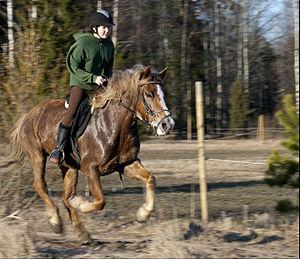
Le finlandais ou cheval finnois est une race chevaline à la fois de selle et de trait. Elle porte également le nom de finnois universel en anglais, car cette race est réputée répondre à tous les besoins équestres, aussi bien les travaux agricoles et forestiers que les courses de trot et l'équitation. C'est la seule race chevaline native de Finlande. En 2007, elle a été officiellement désignée comme race chevaline nationale.